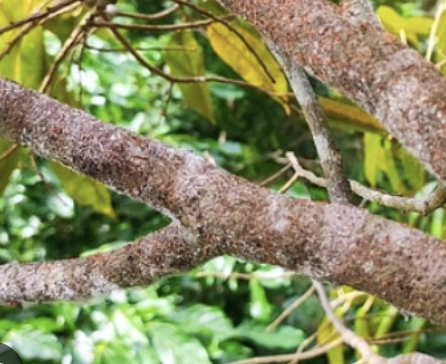
Label: pink_disease